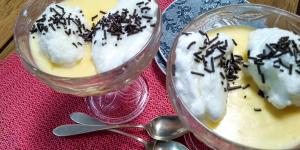
huevos nevados